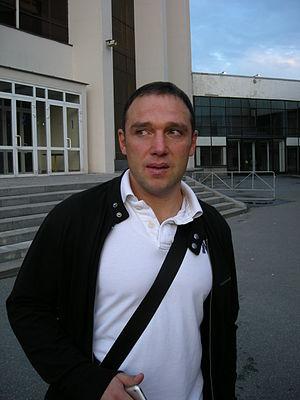
Les Blackhawks de Chicago sont une franchise professionnelle de hockey sur glace basée à Chicago, aux États-Unis, qui évolue dans la Ligue nationale de hockey. Ils font partie de l'association de l'Ouest et de la division Centrale. Fondés en 1926 à Chicago, les Blackhawks sont une des « six équipes originales » en compagnie des équipes des Bruins de Boston, des Canadiens de Montréal, des Maple Leafs de Toronto, des Rangers de New York et des Red Wings de Détroit. Écrit « Black Hawks » en deux mots séparés depuis les débuts de la franchise, le nom est officiellement modifié en « Blackhawks » lors de l'été 1986.
Sergueï Vladimirovitch Krivokrassov est un joueur professionnel russe de hockey sur glace devenu entraîneur.